Melik

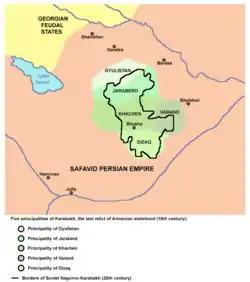
The five principalities of Karabagh (Gyulistan, Jraberd, Khachen, Varanda, Dizak), the last remnant of Armenian statehood (16th century)

Мelik (from ) was a hereditary Armenian noble title used in Eastern Armenia from the Late Middle Ages until the nineteenth century. The meliks represented some of the last remnants of the old Armenian nobility, as well as Persian nobility in Shirvan and other areas of the Persian Empire. The most prominent and powerful meliks were those of Karabagh (Artsakh) and Syunik, which ruled autonomous or semi-autonomous principalities known as melikdoms under Iranian suzerainty. Meliks also existed in Yerevan, Nakhichevan, Sevan, Lori, Northwestern Persia, and other areas, although outside of Karabagh and Syunik most were merely hereditary leaders of local Armenian communities, not rulers of principalities.